Atlantic City Mercantile

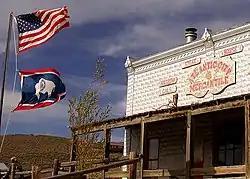

Atlantic City Mercantile is a former store now used as a bar and restaurant in Atlantic City, Wyoming. It is one of the chief buildings in the small mining town in the South Pass area of Wyoming, and is a significant example of a late 19th-century commercial building on what had recently been the frontier.